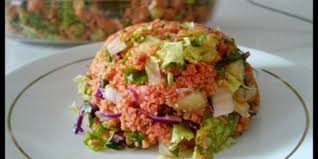
Yemek: kisir